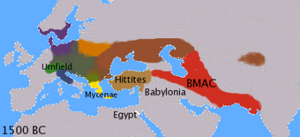
En linguistique, les langues indo-européennes forment une famille de langues étroitement apparentées ayant pour origine ce qu'il est convenu d'appeler l'indo-européen commun et « dont les éléments lexicologiques, morphologiques et syntaxiques présentent, pour la plupart d'entre elles, des ressemblances de nature telle que ces langues peuvent se ramener à l'unité ; le présupposé est alors que chaque groupe d'éléments comparés procède d'évolutions divergentes à partir de formes originelles disparues ». Au nombre d'environ un millier, elles sont actuellement parlées par près de trois milliards de locuteurs.